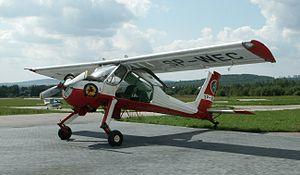
Le PZL-104 Wilga est un monomoteur polyvalent polonais construit par Państwowe Zakłady Lotnicze.